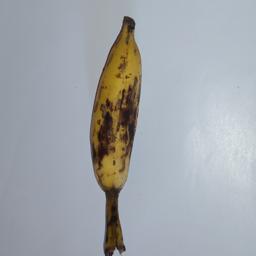
Banana variety: Champa Kola